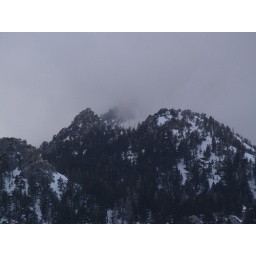
San Jacinto peak is somewhere in the clouds. Taken from the roof of the mountain station at the Palm Springs Aerial Tramway.